Masahito, Prince Hitachi

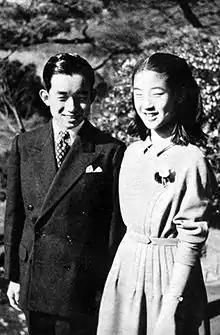
With his younger sister Princess Takako (1952)

Born at Tokyo Imperial Palace in Tokyo, Masahito held the childhood appellation .